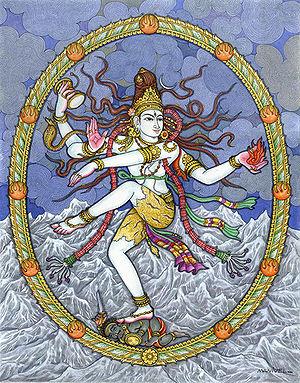
Tandava est un terme sanskrit utilisé pour désigner une danse, souvent accompagnée de gestes violents. Dans l'hindouisme, les termes ānanda-tāṇḍava ou nadānta-tāṇḍava sont les noms de la danse cosmique du dieu Shiva sous la forme Nataraja. Il réalise cette danse pour exprimer la succession des cycles cosmiques engendrant dans le même mouvement la destruction et la création. Au niveau individuel, Shiva enseigne par cette danse aux âmes humaines le chemin vers la délivrance du cycle des réincarnations.